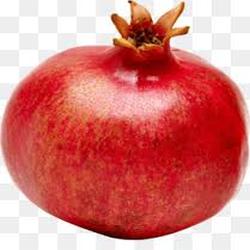
Label: Pomegranate